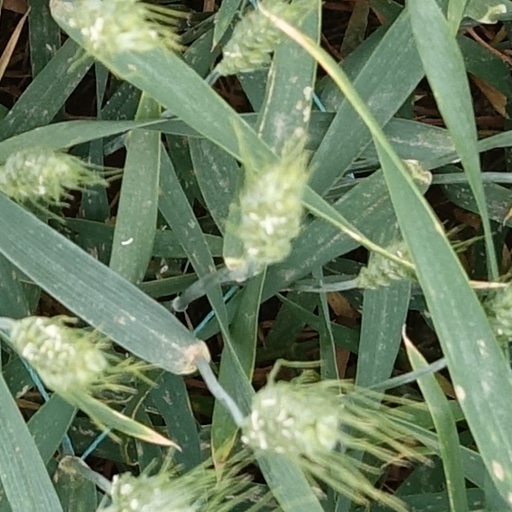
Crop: wheat